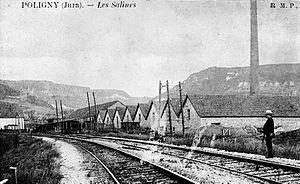
La saline de Poligny.
La saline de Poligny est une mine de sel active de 1896 à 1932 à Poligny, commune limitrophe de Lons-le-Saunier dans le Jura, dans l'est de la France. Le gisement est encore utilisé par l'usine Solvay de Tavaux jusqu'en 2007.
Poligny est une commune française située dans le département du Jura en région Bourgogne-Franche-Comté. Elle fait partie de la région culturelle et historique de Franche-Comté.
L'histoire du sel du Jura est l'histoire de l'exploitation du Trias supérieur à nos jours, sur ce qui est aujourd'hui le département du Jura, du bassin salifère de Franche-Comté.